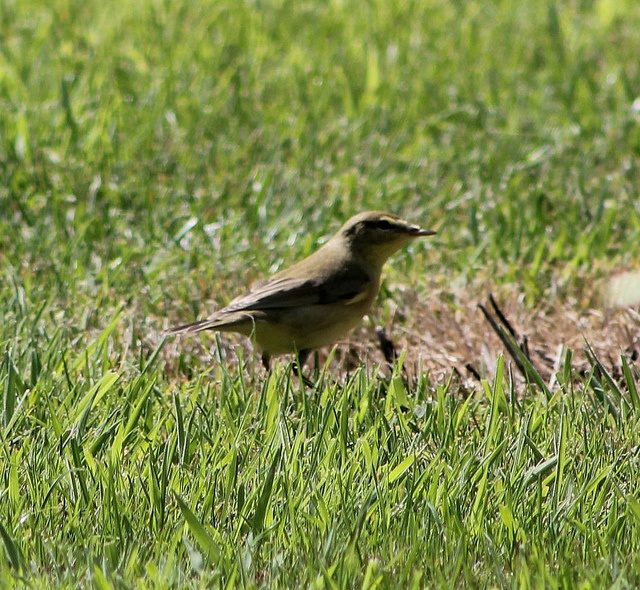
a small bird in a field of green grass
A small bird standing in the green grass.
A brown and yellow bird in a grassy space.
A tiny bird standing in the grass on a sunny day.
A single bird stands in a grassy field.